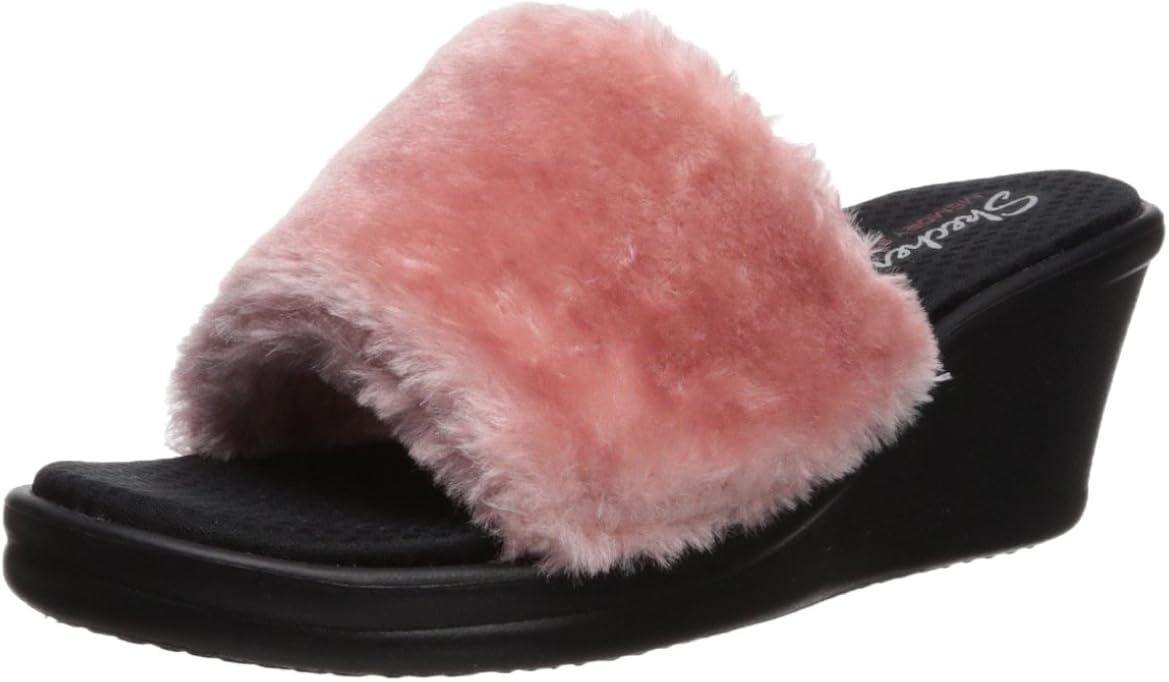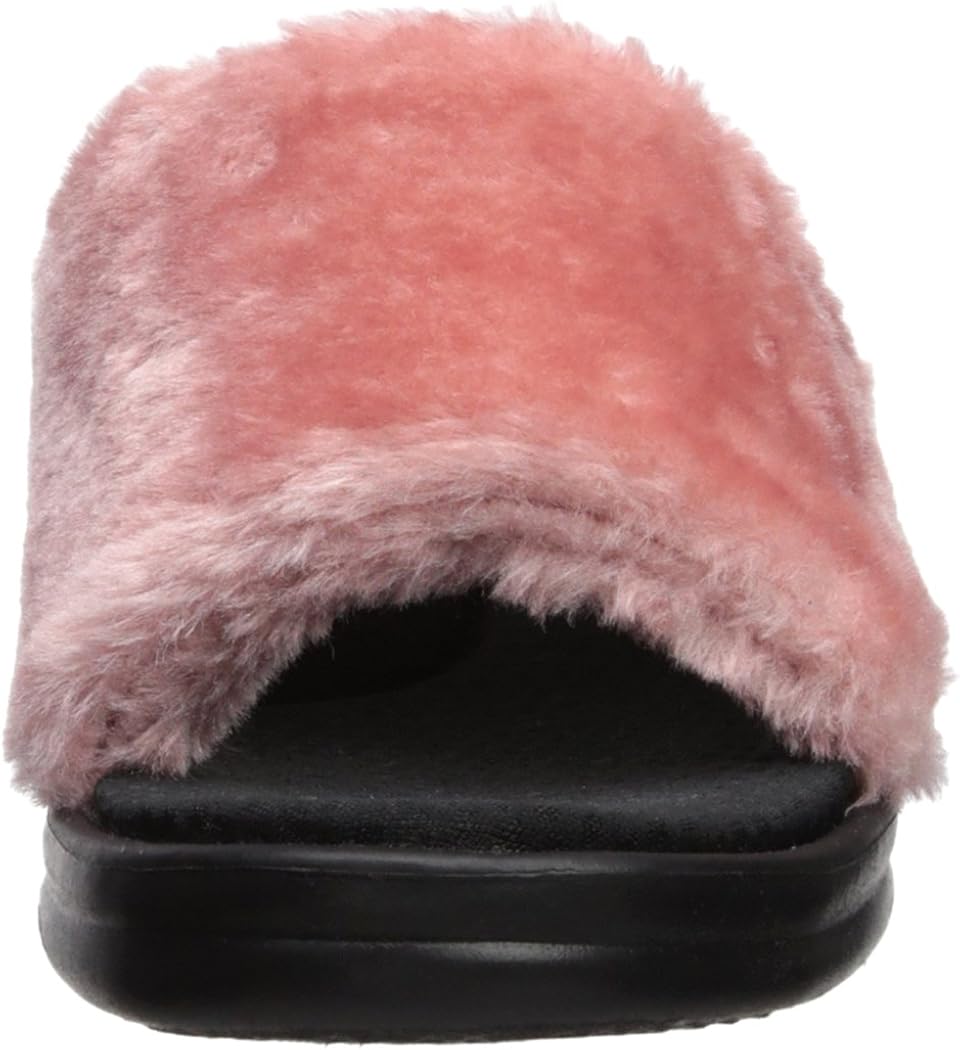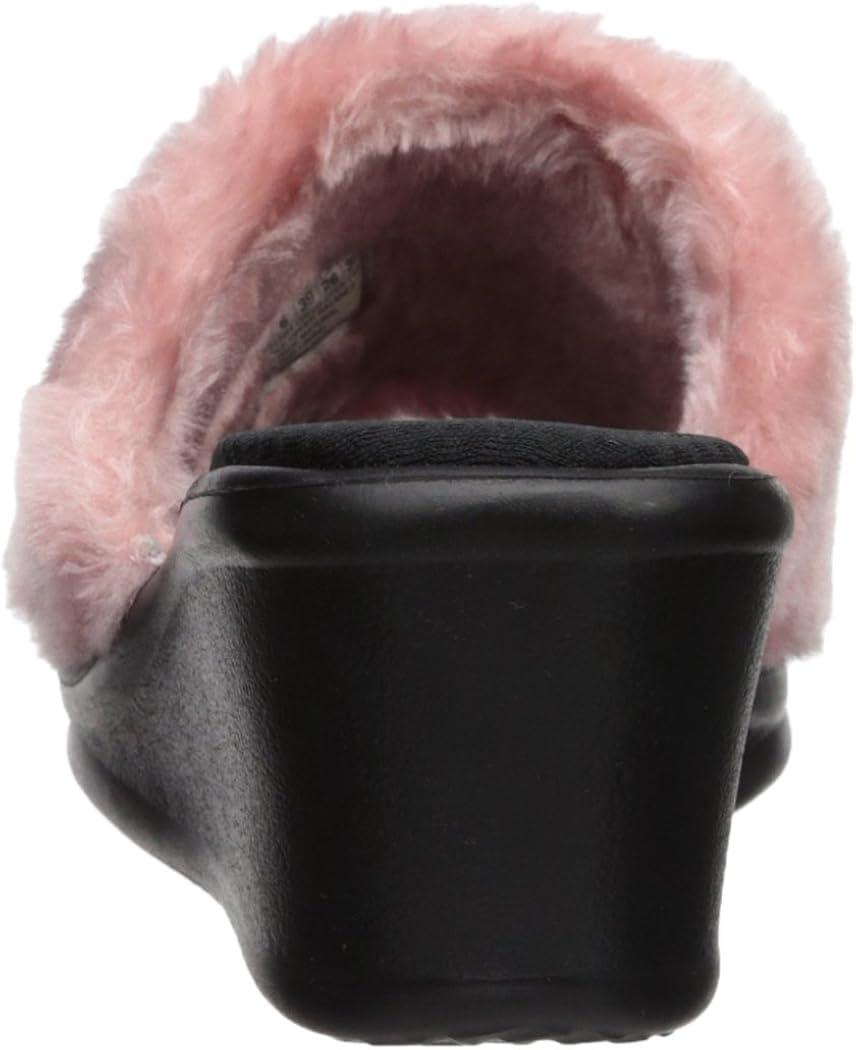
Skechers Unisex-Adult Rumblers-Summer Peach Slide Sandal
Category: AMAZON FASHION
Faux fur slide wedge with memory foam
Features: Textile | Imported | Rubber sole | Platform measures approximately 0.75 inches | Bio-Dri | Memory Foam | Flexible Sole